Uthuru Sulanga

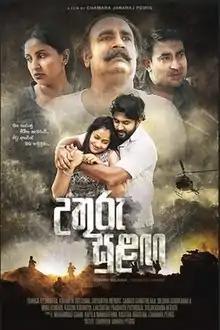

Uthuru Sulanga is a 2023 Sri Lankan Sinhala post-war drama thriller film directed by Chamara Janaraj Peiris in his directorial cinema debut and co-produced by director himself with Muhammad Ghani, Rasitha Jinasena and Kapila Nawarathna for Pics and Words Productions. It stars Eranga Jeewantha and Kavindya Dulshani in lead roles along with Sriyantha Mendis, Sujani Menaka and Bimal Jayakodi, Dulan Manjula Liyanage in supportive roles.